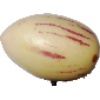
Label: pepino